Burchard von Schwanden

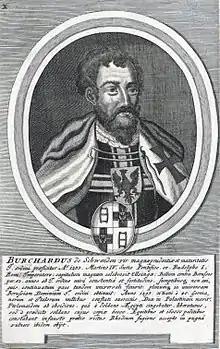
Burchard von Schwanden

Burchard von Schwanden (also Burkhard; died 1310) was the 12th Grand Master of the Teutonic Knights, serving from 1282 to 1290.